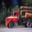
Label: truck